Sathya (Tamil TV series)

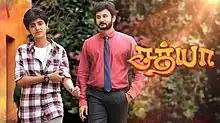

Sathya is an Indian Tamil television soap opera, starring Ayesha Zeenath and Vishnu. The series airs on Zee Tamil and is also streamed on the digital platform ZEE5. The series premiered on 4 March 2019. It is an official remake of the Odia series "Sindura Bindu". The story of Sathya, a tomboy, who looks after all the responsibilities of a head of the family. Later, with some major twists and turns of events, she marries Prabhu, a rich man with a big family.